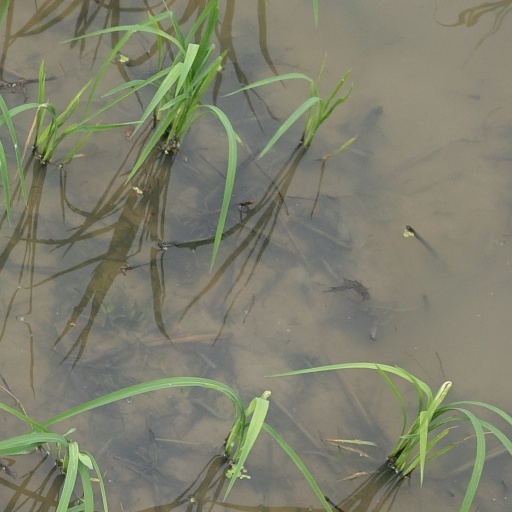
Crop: rice